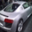
Label: automobile